Turf Moor

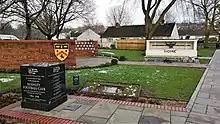
Burnley's memorial garden

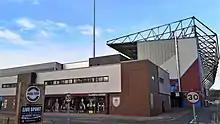
A brick-walled building which contains the club shop. It is located between two large stands.

Turf Moor's pitch measures and is surrounded by four stands: the Bob Lord Stand, the Cricket Field Stand, the North Stand and the Jimmy McIlroy Stand. The two newest stands, the North and the Jimmy McIlroy, each have two tiers, while the Bob Lord and the Cricket Field are single-tiered. In 2010, Burnley installed a hybrid grass (Desso GrassMaster) pitch at a cost of £750,000 (the equivalent of £ as of ), which was funded by the revenue from their stay in the Premier League. It replaced the natural grass surface which often cut up during the winter months. The stadium has a capacity of 21,944, which is approximately one seat for every three inhabitants of the town—one of the highest ratios in English football.